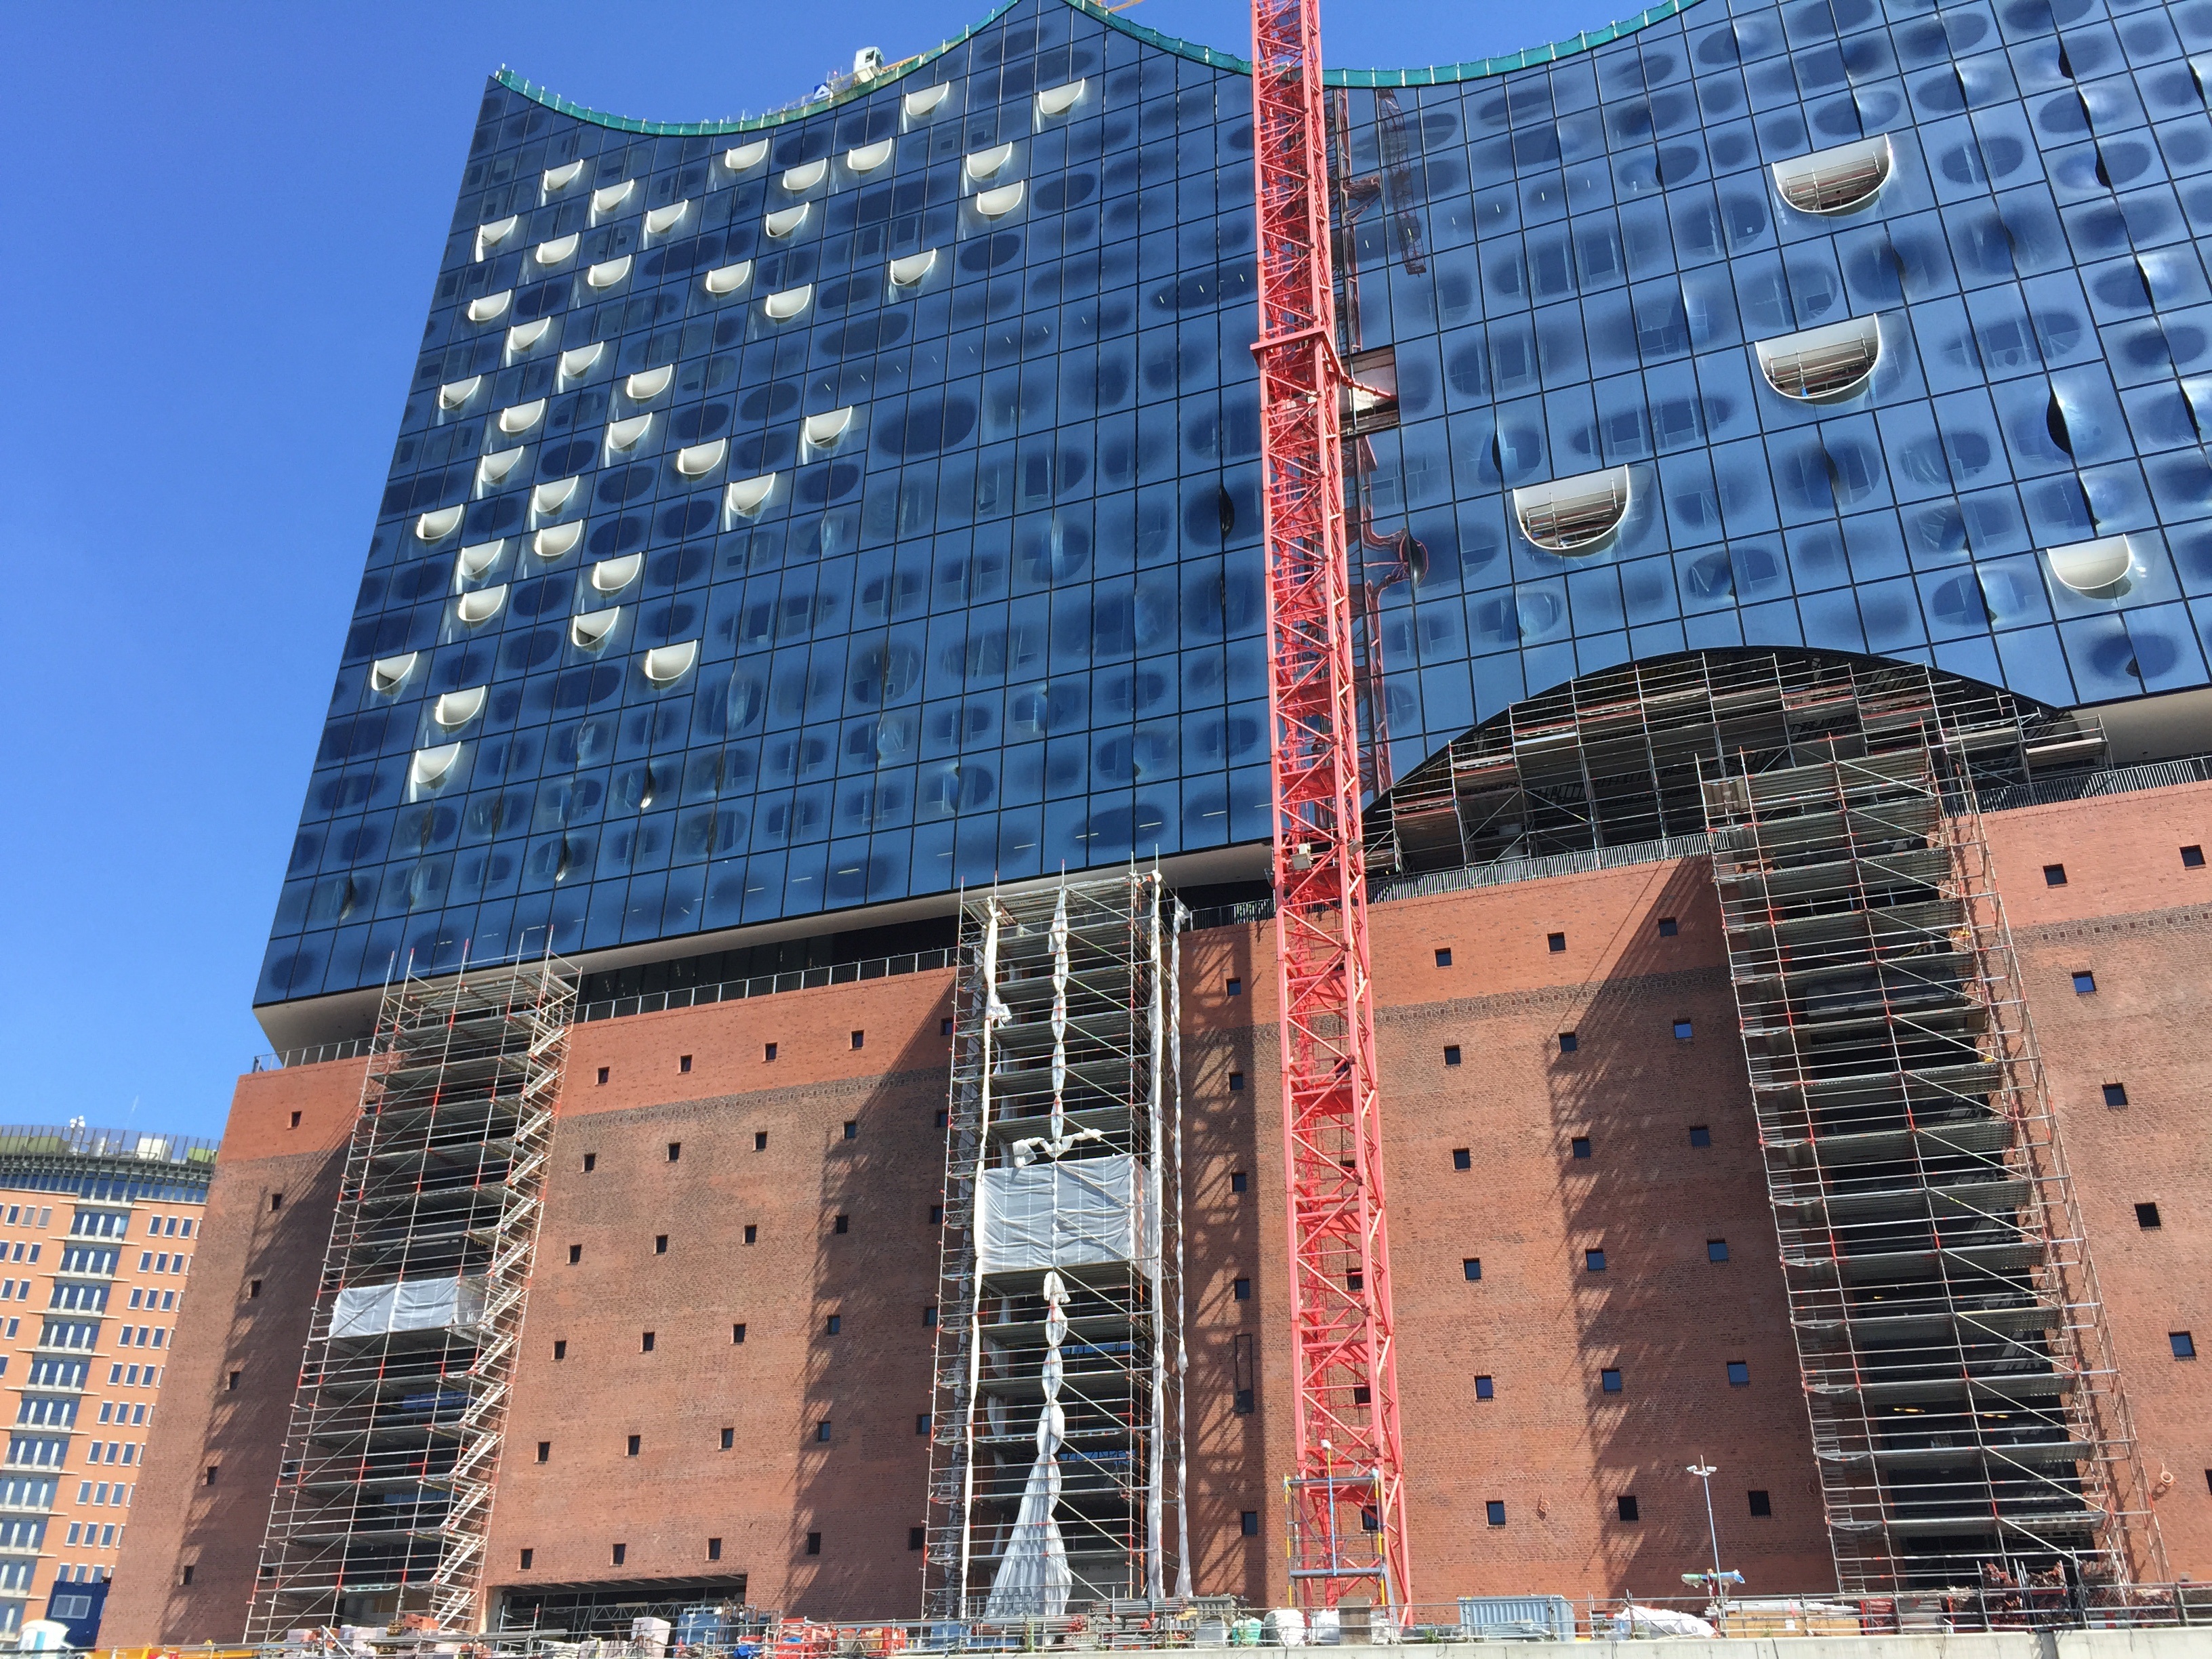
architecture, wind, roof, building, city, skyscraper, wall, downtown, concert, construction, plaza, landmark, facade, stadium, tower block, concert hall, germany, site, elbe, hamburg, harbour city, elbe philharmonic hall, urban area, residential area